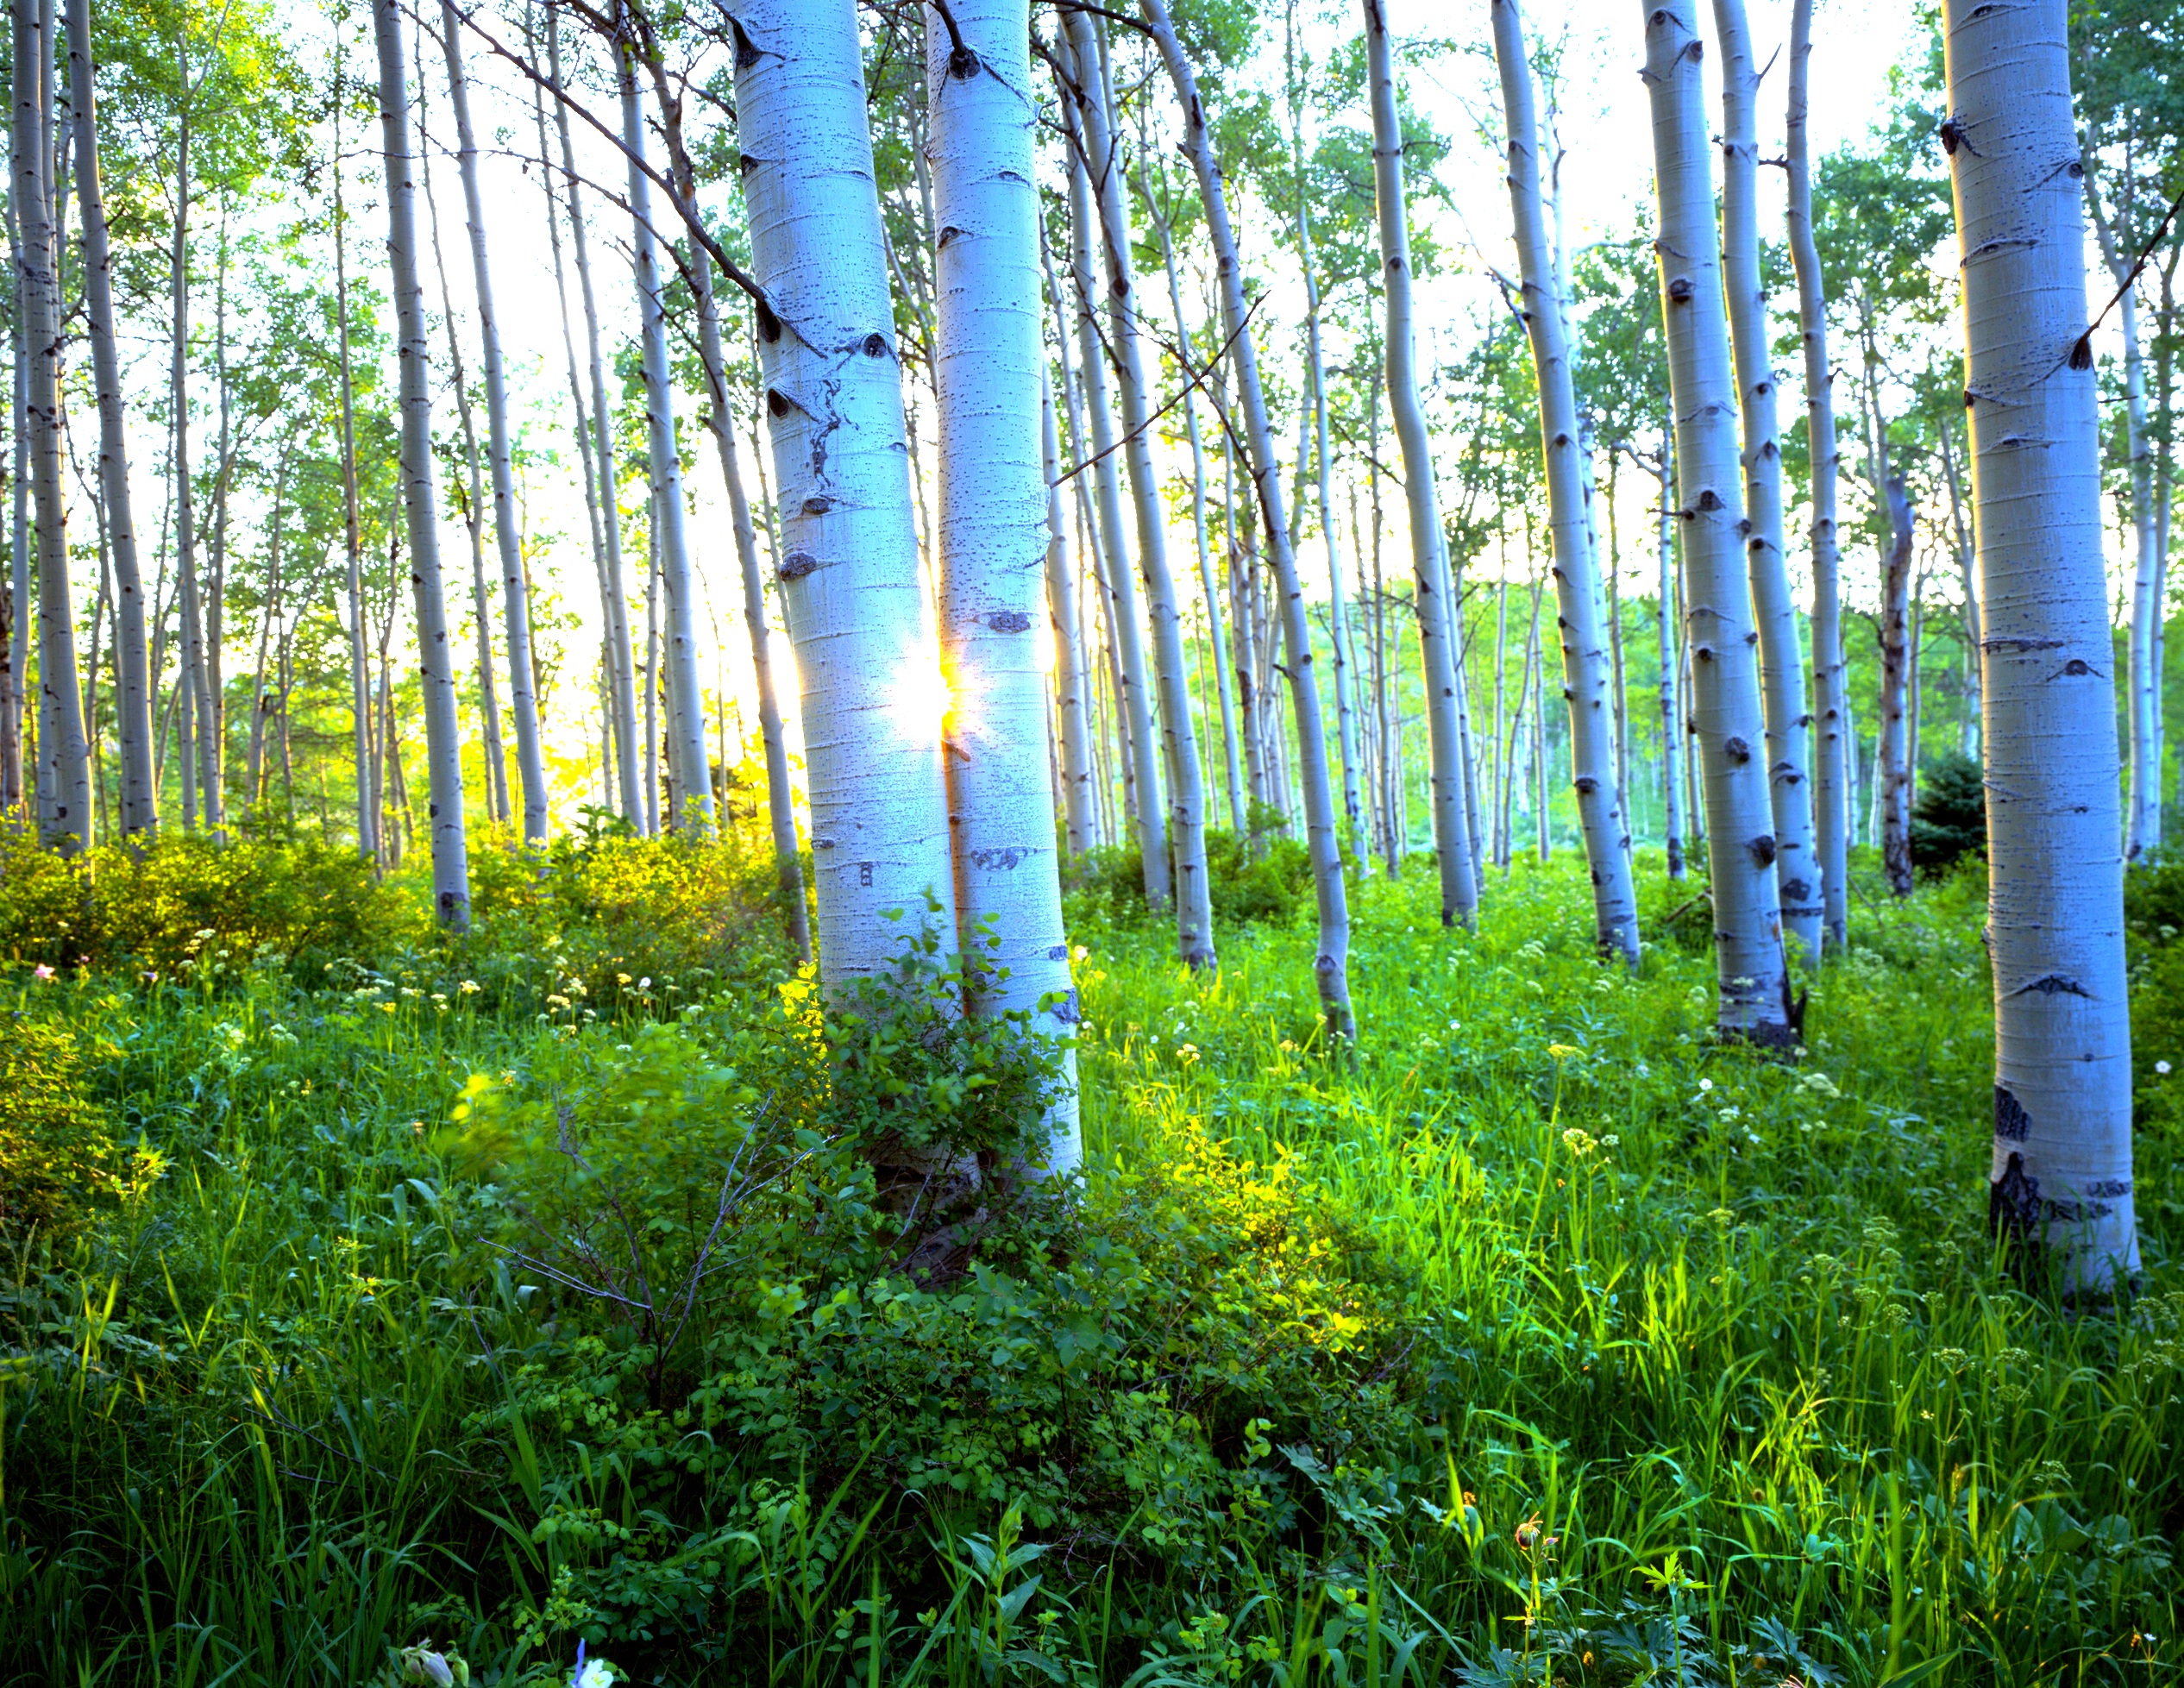
tree, forest, plant, sunrise, meadow, sunlight, morning, flower, green, birch, autumn, woods, colorado, mountains, shrub, deciduous, grove, woodland, habitat, ecosystem, aspens, biome, old growth forest, natural environment, woody plant, temperate broadleaf and mixed forest, temperate coniferous forest, land plant